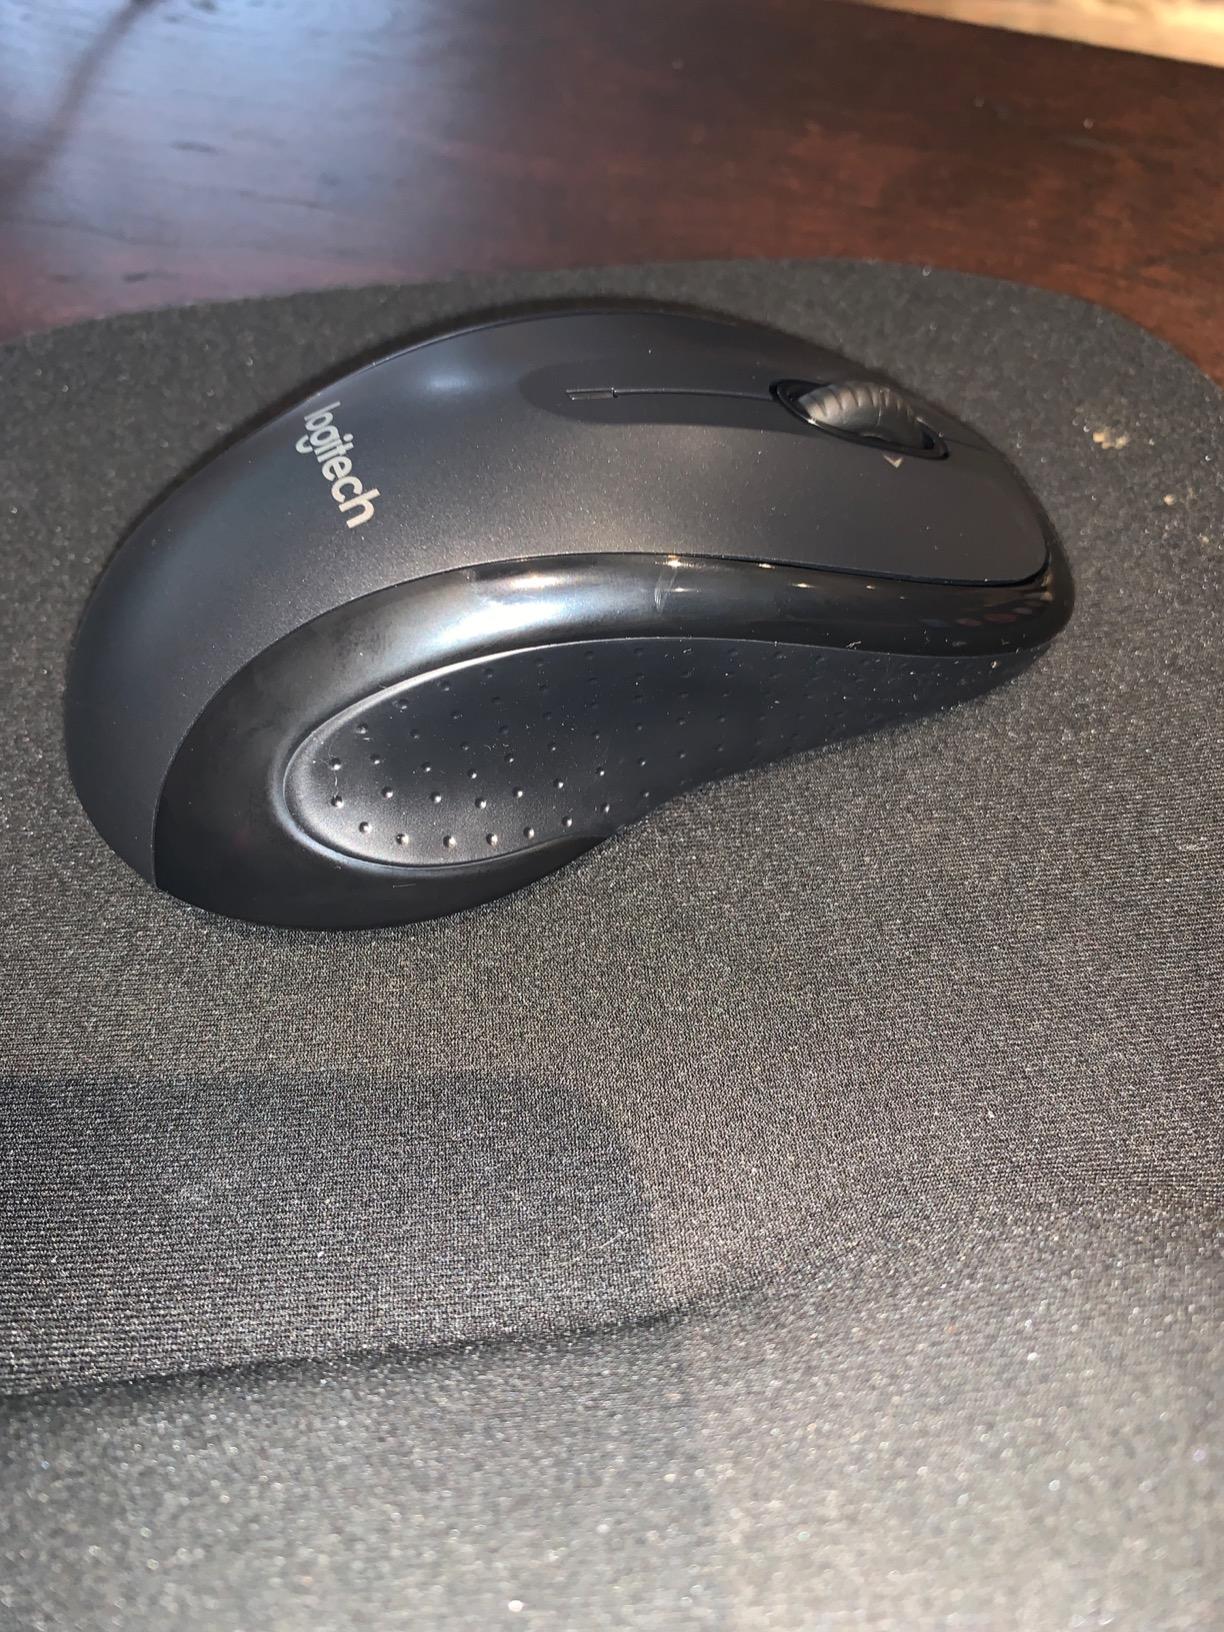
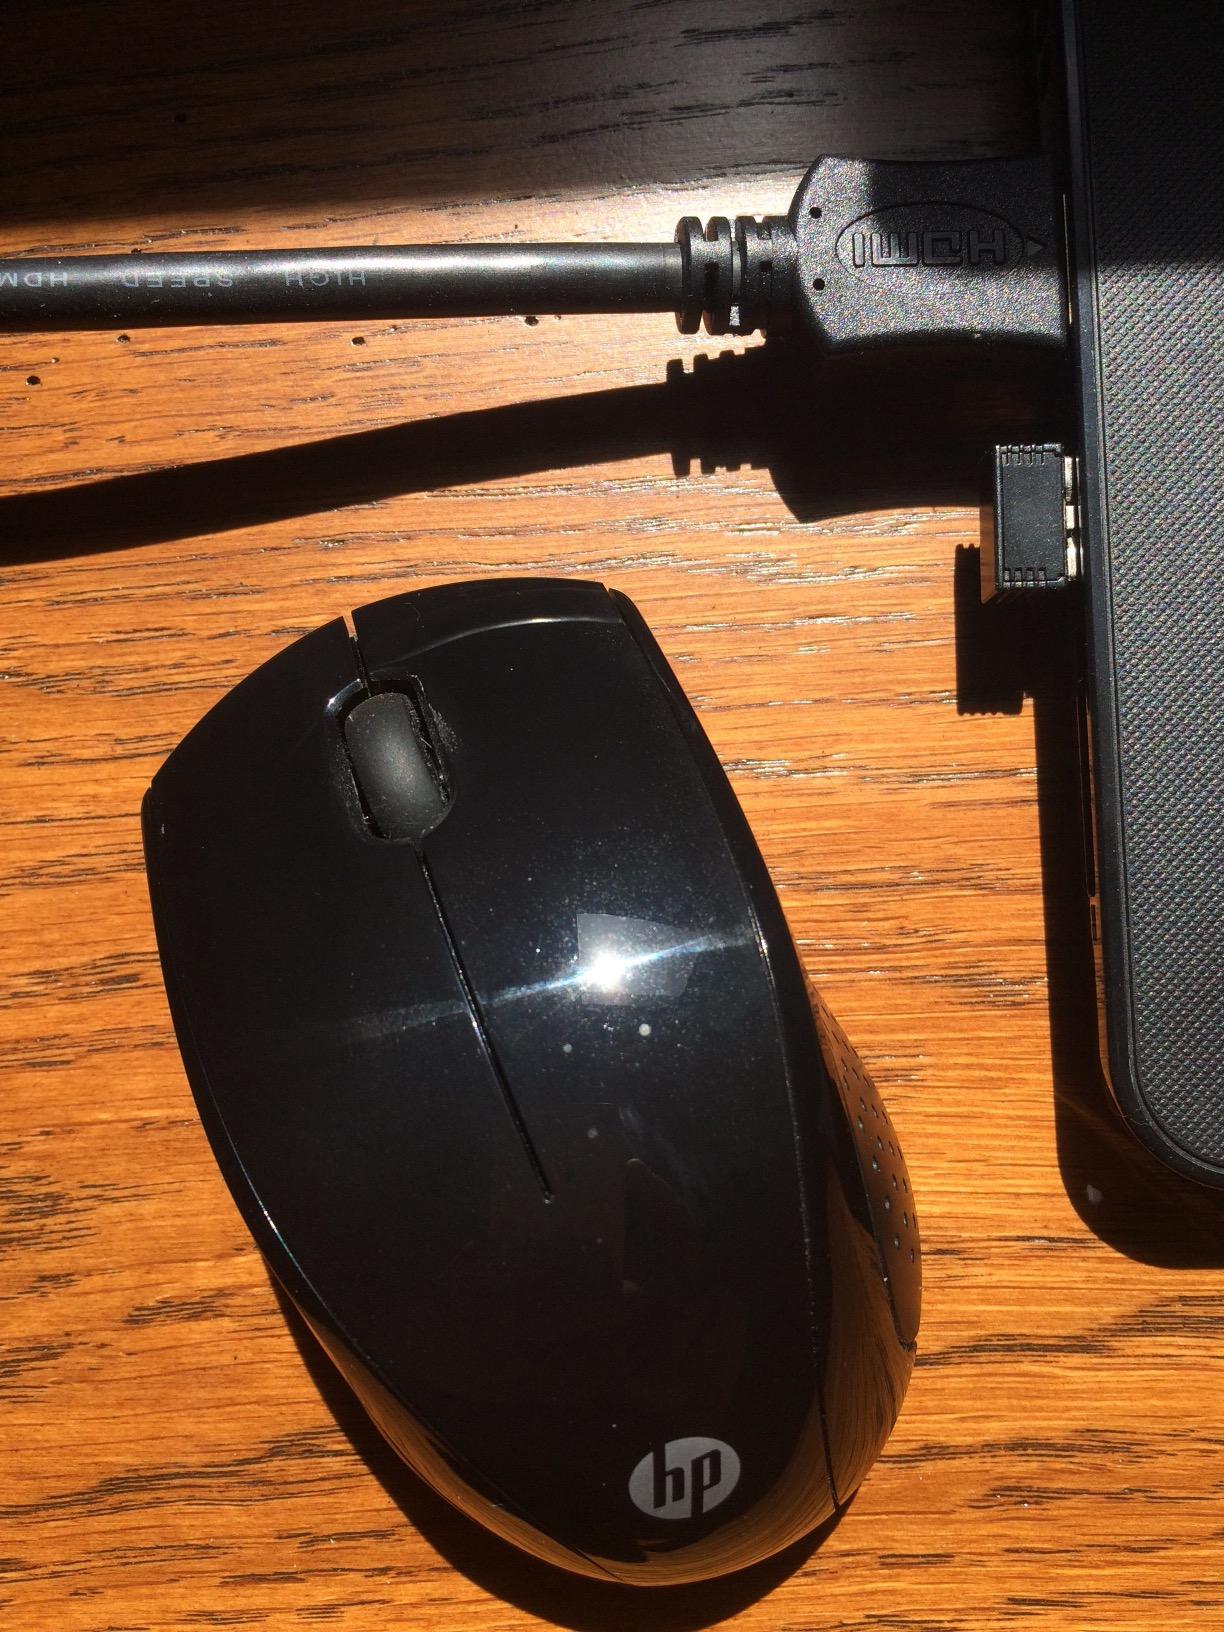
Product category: mouse
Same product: no